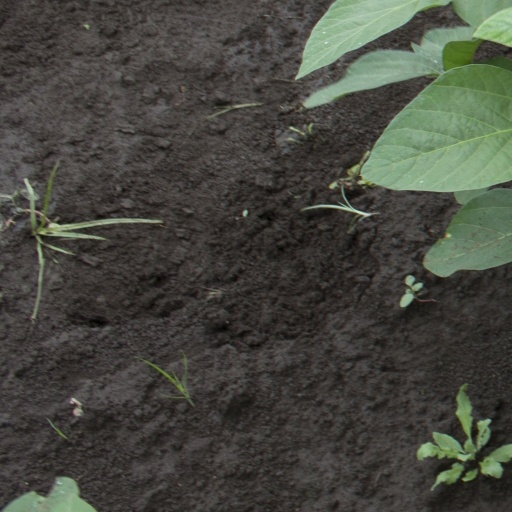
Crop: soybean